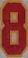
Number: 8